Bad Driburg

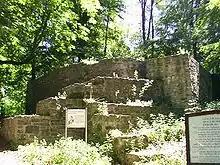
Iburg ruins

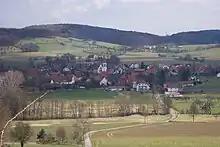
Alhausen seen from the Rosenberg

The mayor of Bad Driburg is Burkhard Deppe (CDU). He was elected in 2004 and reelected in 2009, 2014 and 2020. His predecessor was Karl-Heinz Menne (CDU), who was elected in 1999.